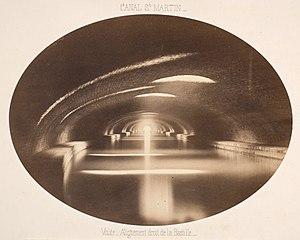
Franck, ou Franck de Villecholle, pseudonymes de François Marie Louis Gabriel Gobinet de Villecholle né le 21 décembre 1816 à Voyennes et mort le 16 janvier 1906 à Asnières-sur-Seine est un photographe français, actif d'abord à Barcelone puis à Paris.